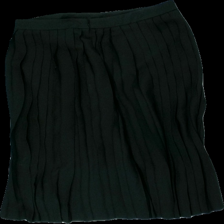
View: back
Type: Skirt
Category: Ladies
Brand: Gant
Colors: Black
Material: 100% polyester
Cut: Loose
Size: 42
Season: All
Stains: Minor
Price range: 50-100
Recommended usage: Reuse